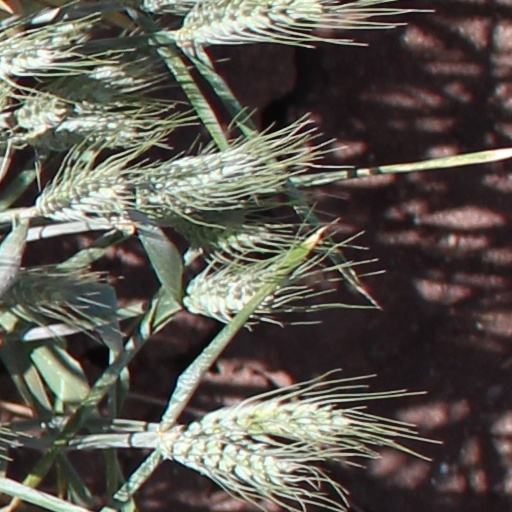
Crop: wheat